Charles II August, Duke of Zweibrücken

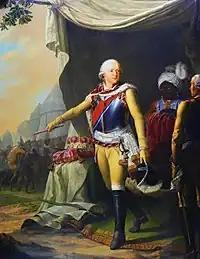
Portrait by Johann Kaspar Pitz, 1783

Charles August, being next in line for the Bavarian territories, objected strenuously. He obtained the active support of Frederick the Great of Prussia and the Elector Frederick Augustus III of Saxony. The French government under Foreign Minister Charles Gravier, comte de Vergennes passively supported Charles II August despite France's formal alliance with Austria.